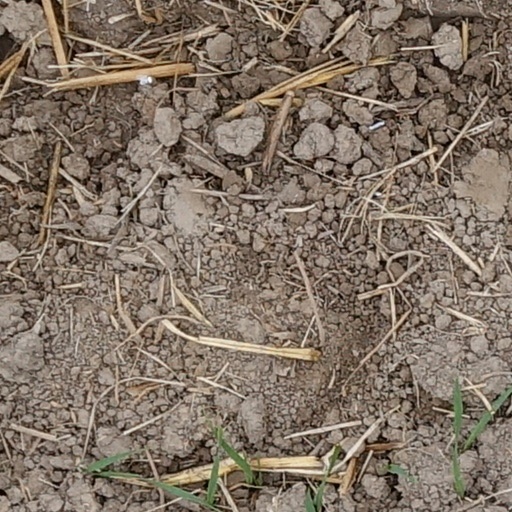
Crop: wheat